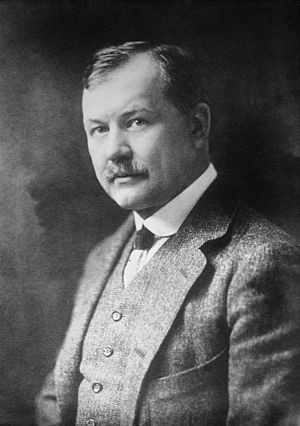
Franz Lehár
Franz Lehár var en østrig-ungarsk komponist.